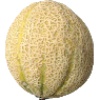
Label: Cantaloupe 2